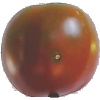
Label: Tomato Maroon 1